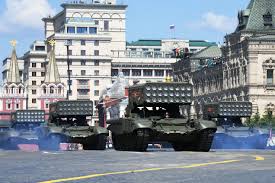
Label: Self Propelled Artillery